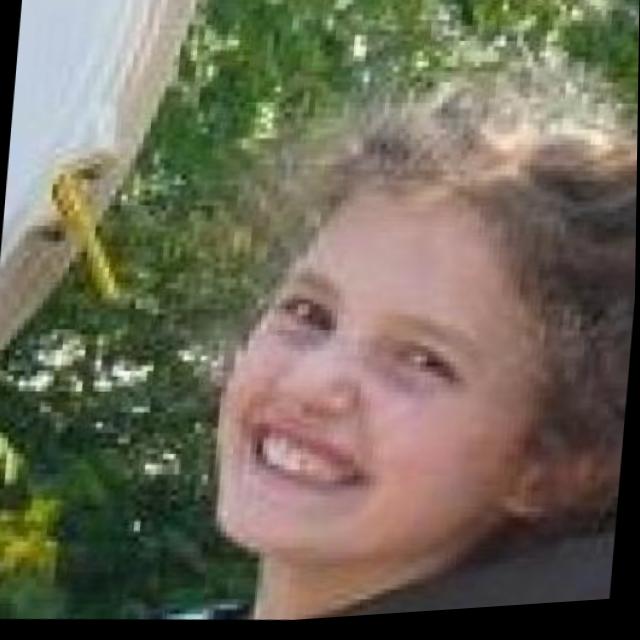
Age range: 0-12